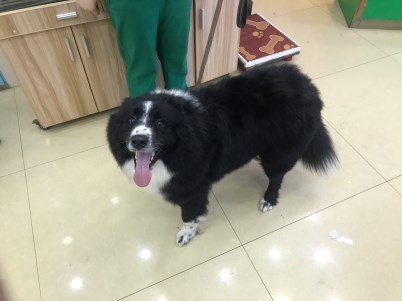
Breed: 2594-n000109-Border_collie